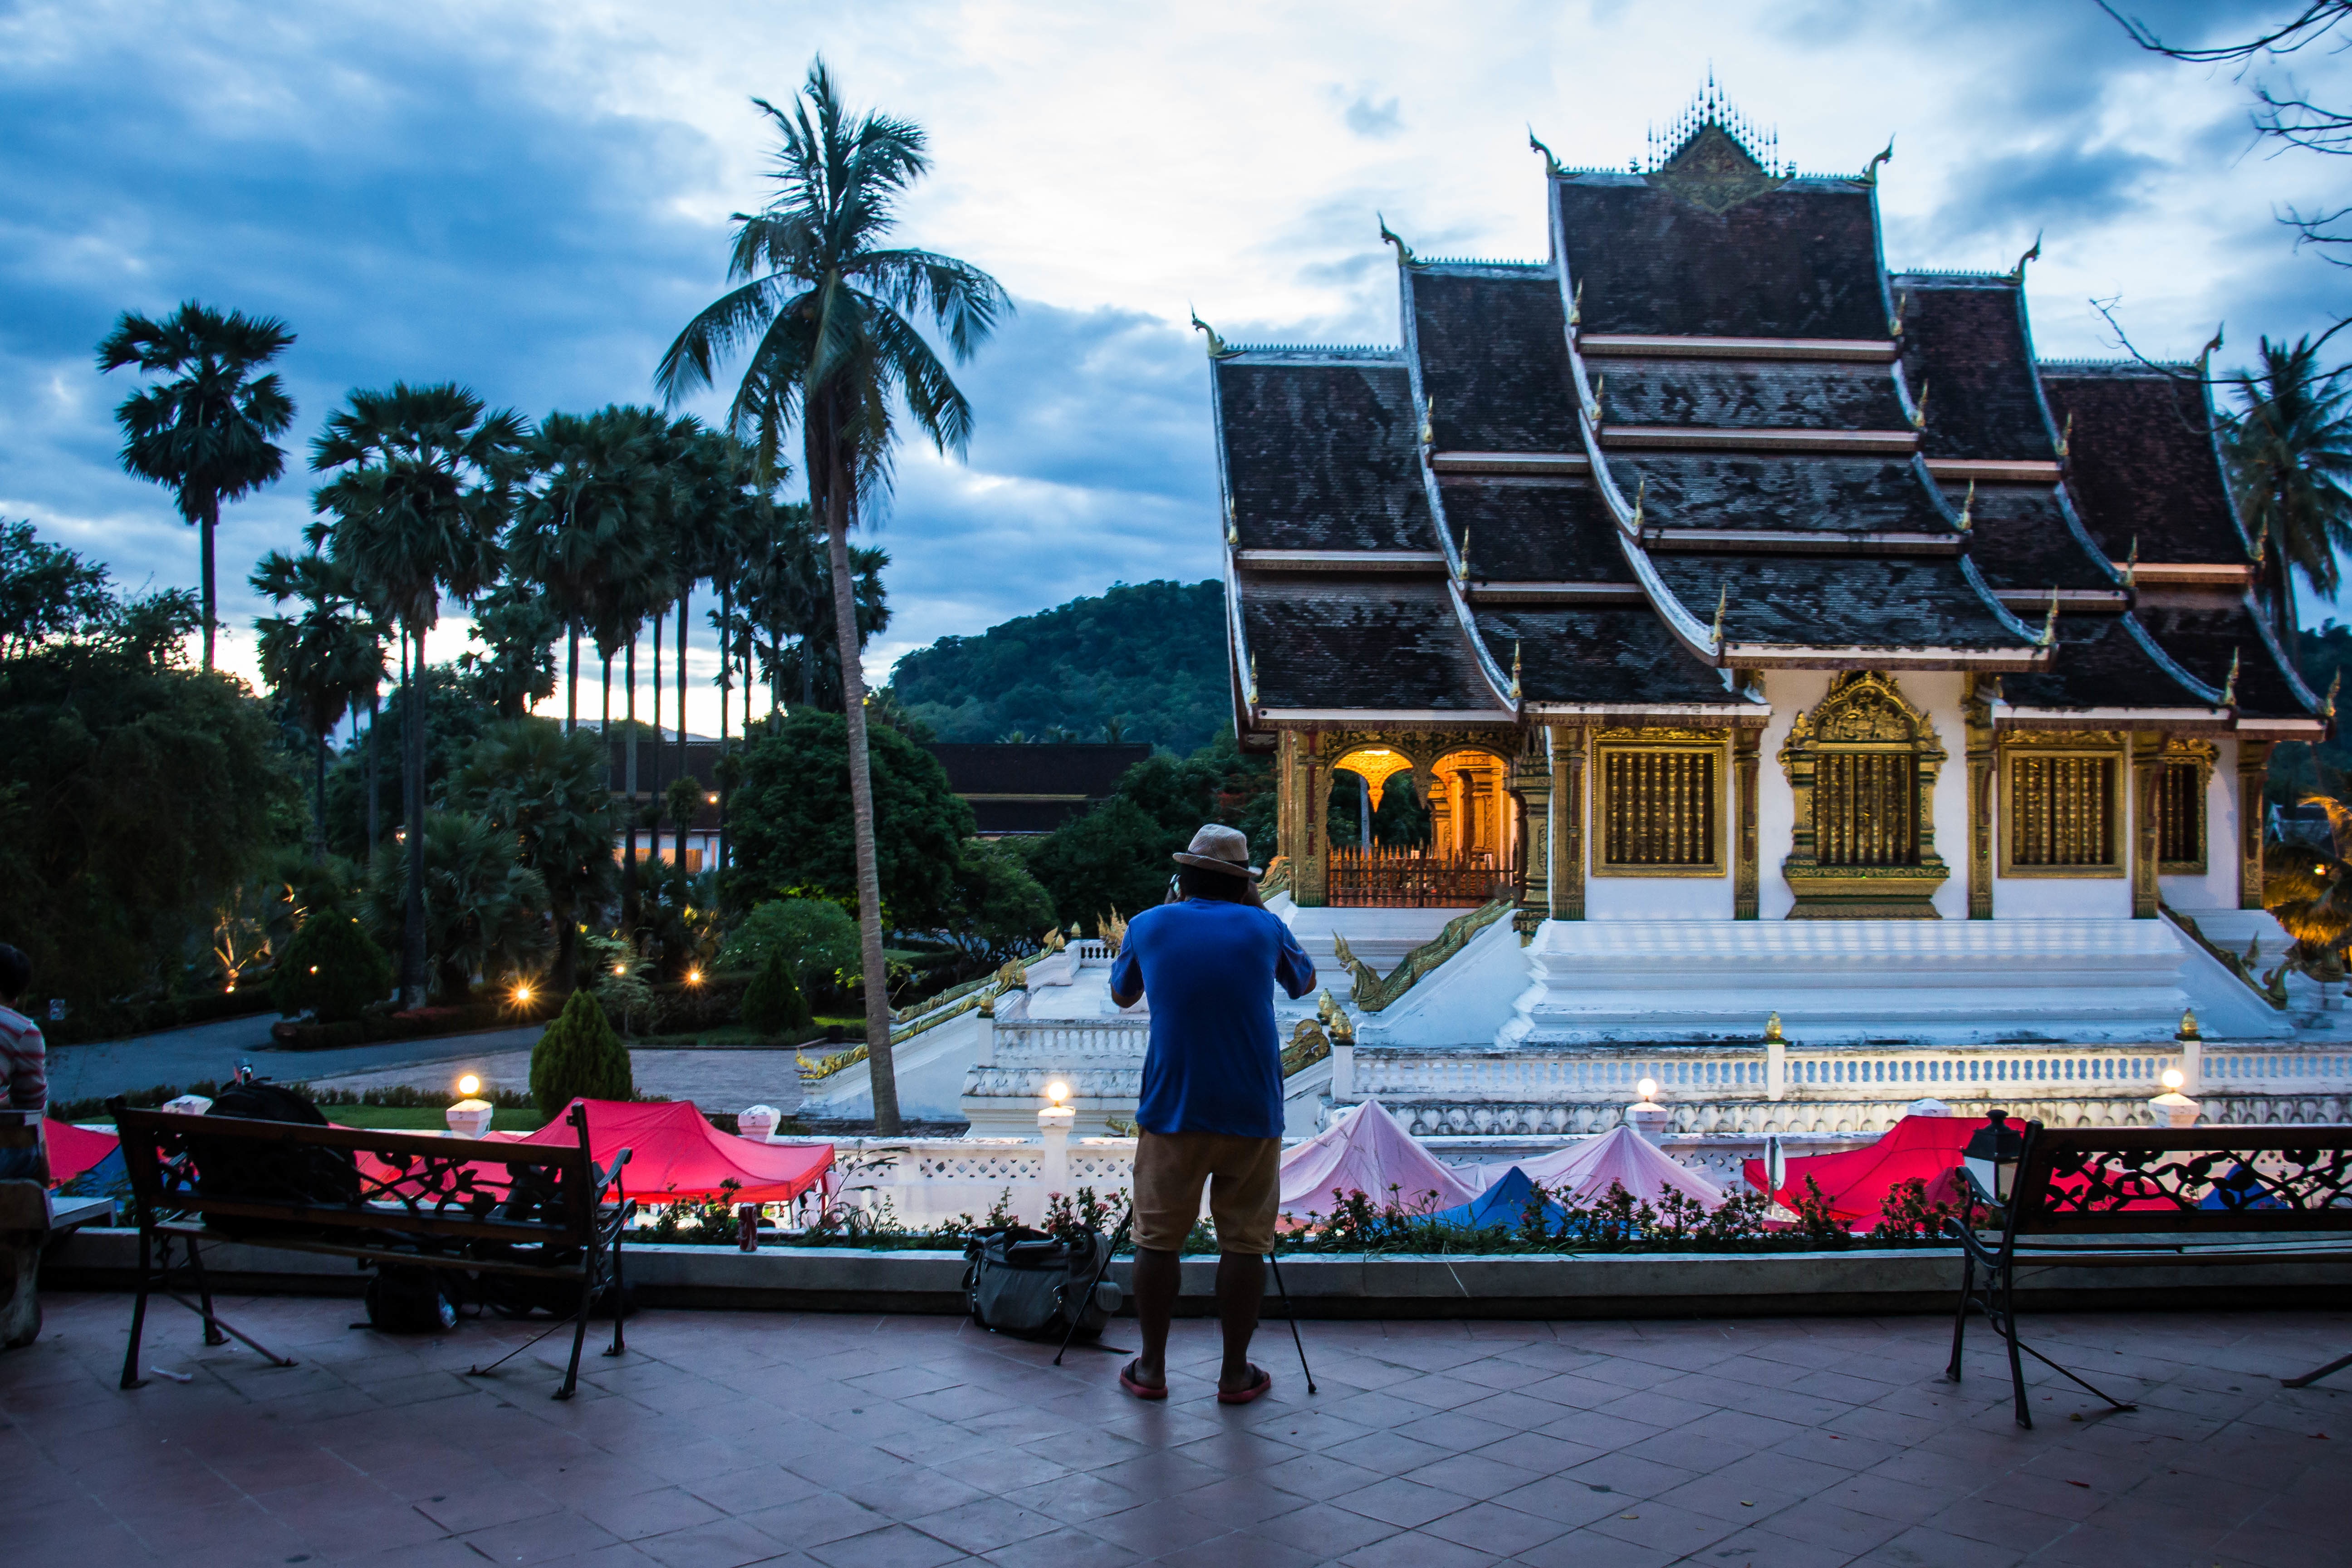
downtown, vacation, travel, evening, tourism, resort, urban area